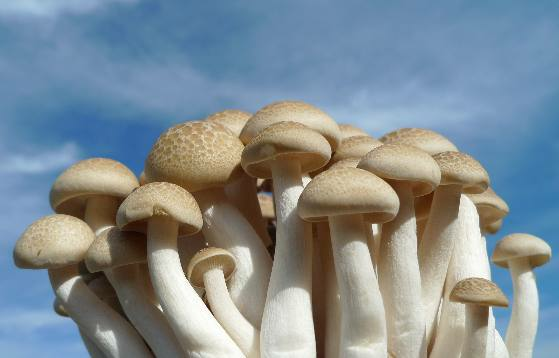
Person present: No